Clan Farquharson

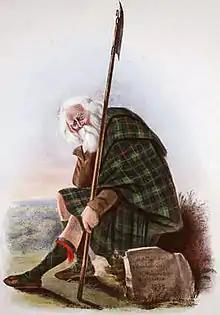
A romantic depiction of a clansman illustrated by R. R. McIan, from James Logan's "The Clans of the Scottish Highlands", 1845.

The chiefs of the Clan Farquharson trace their ancestry back to Farquhar, fourth son of Alexander "Ciar" of Rothiemurchus. Alexander Shaw was the fifth chief of the Clan Shaw. His descendants took the name Farquharson. Another of Alexander's sons was Donald, who married Isobel Stewart, the heiress of Invercauld. Donald's son was Finla Mor who was the real progenitor of the clan. "MacFionlaigh Mòr" is the Scottish Gaelic patronymic. Finla Mor was the royal banner bearer at the Battle of Pinkie Cleugh in 1547 where he was killed. However he produced nine sons over two marriages from which the important cadet branches of the clan were sprung and the clan grew in stature.